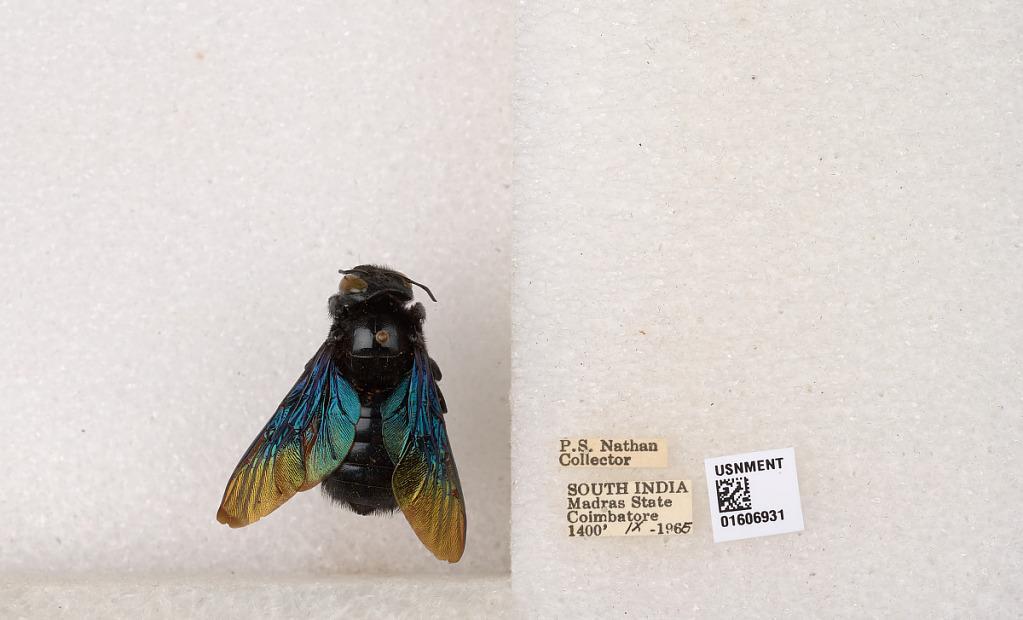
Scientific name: Xylocopa (Biluna) auripennis auripennis Lepeletier
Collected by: P. Nathan
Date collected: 1965-9-1
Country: India
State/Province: Tamil Nadu
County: Coimbatore
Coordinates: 10.9955, 76.9034